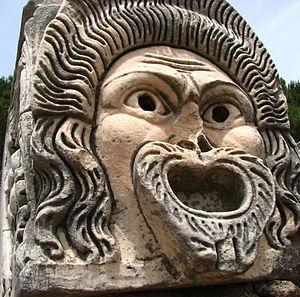
Masque de théâtre, élément de la décoration architecturale du théâtre (regio II, insula VII). Ostia Antica, Rome, Italie.IMG_1297 Ostia Antica
Ostie était le port de la Rome antique, situé à l'embouchure du Tibre, à 35 km au sud-ouest de Rome.